Walter Thomas Mills

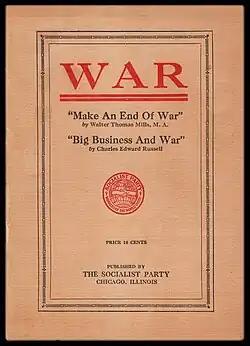
Cover of the 1915 pamphlet "War," published by the Socialist Party and including Mills' essay "Make an End of War."

Upon returning to America in 1914, Mills once again became involved in the activities of the Socialist Party of America. Despite his renown as one of the most moderate voices in the Socialist Party, Mills was a devoted anti-militarist, perhaps owing to his Quaker background. Mills authored a pamphlet against the European war published by the SPA and spoke out publicly on anti-war themes.